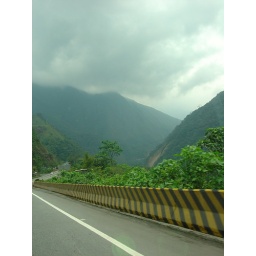
Guard rails are nice when the canyon floor is hundreds of feet below